Edinburgh Printmakers

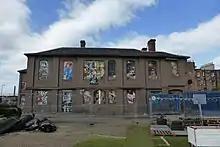
The new building during renovation

In 2019 the Printmakers moved from its former home on Union Street to Castle Mills, Dundee Street in Fountainbridge, a building which was once the headquarters for the North British Rubber Company. They opened with exhibitions by German printmaker and Scottish artist Callum Innes. Janet Archer was appointed CEO in 2021